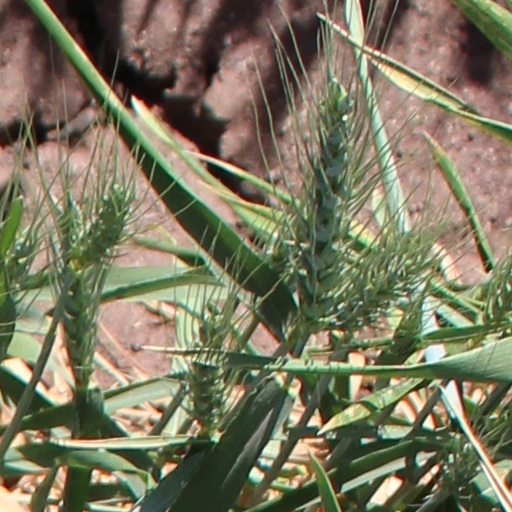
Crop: wheat